Protohistory of West Virginia

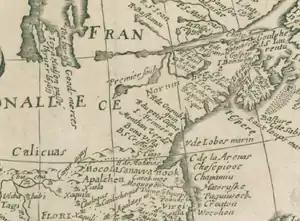
Section of a 1671 French map

The protohistoric period of the state of West Virginia in the United States began in the mid-sixteenth century with the arrival of European trade goods. Explorers and colonists brought these goods to the eastern and southern coasts of North America and were brought inland by native trade routes. This was a period characterized by increased intertribal strife, rapid population decline, the abandonment of traditional life styles, and the extinction and migrations of many Native American groups.